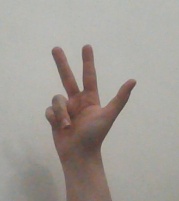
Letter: al